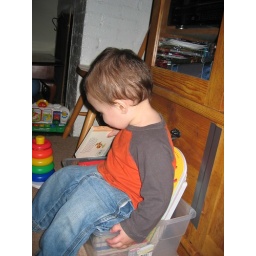
day 225 of 365...sitting in the book box